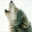
Label: wolf